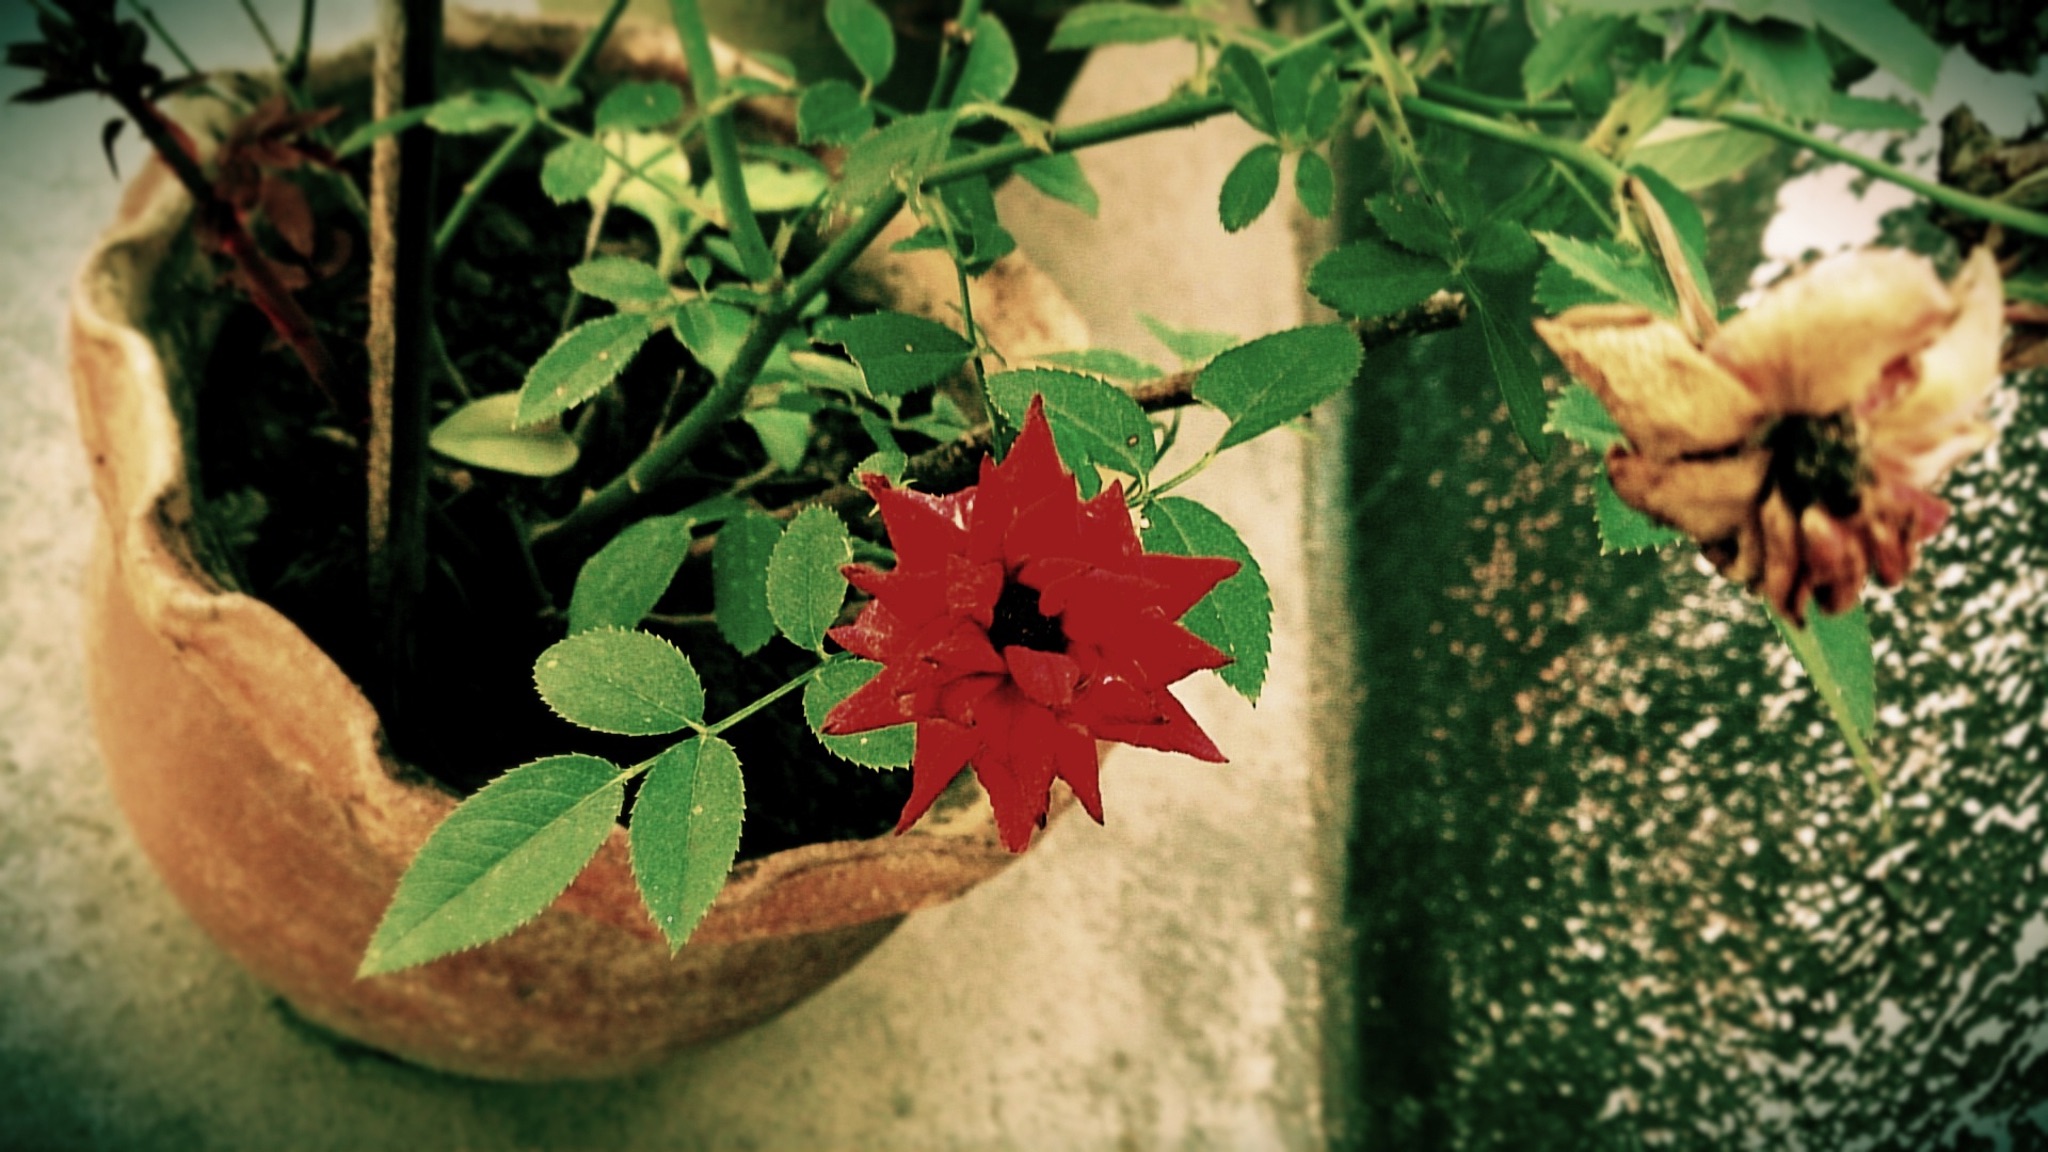
tree, nature, branch, plant, leaf, flower, green, red, produce, autumn, botany, flora, season, macro photography, flowering plant, land plant